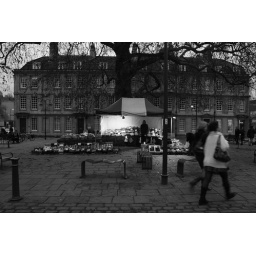
tree over looking fruit stall